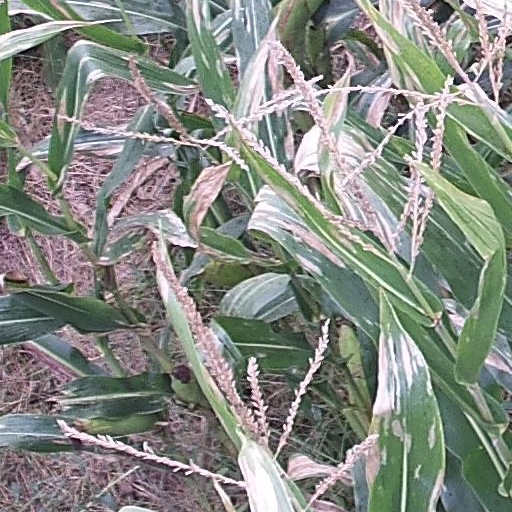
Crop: maize; corn